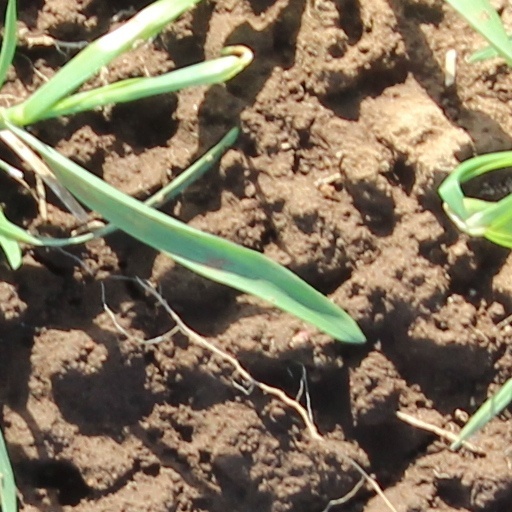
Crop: wheat